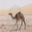
Label: camel